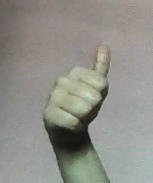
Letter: aleff